Stockholm Finance Ltd v Garden Holdings Inc

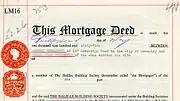
Old format of a Mortgage Deed

Stockholm Finance Ltd v Garden Holdings Inc [1995] is an English land law case, concerning the meaning of actual occupation for the purpose of overriding interests in registered land.